Marksmanship Device

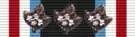
Governor's Twelve Ribbon with 3 bronze Hawthorn Clusters

Some State National Guard organizations also award marksmanship ribbons to their top shooters. In the Missouri National Guard, the top twelve guardsmen selected to represent their state at the Winston P. Wilson Rifle and Pistol Championships are awarded a Governor's Twelve Ribbon. Any guardsman who earns the award more than once wear a bronze or silver Hawthorn Cluster device(s) on top of the ribbon. A bronze Hawthorn Cluster notes the award of a second and succeeding awards, while a silver Hawthorn Cluster is worn in lieu of five bronze Hawthorn Clusters.